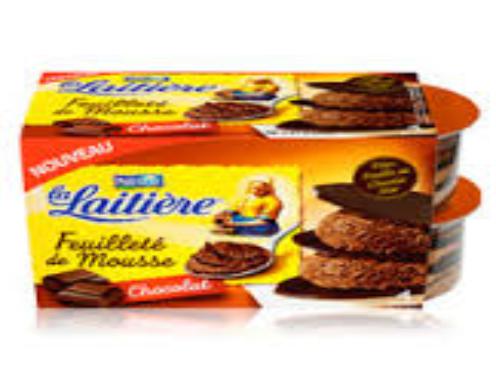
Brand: La Laitiere
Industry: Food